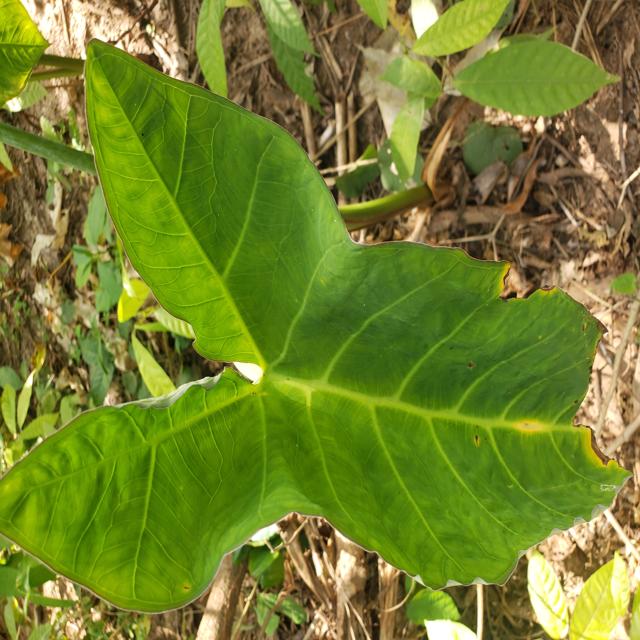
Label: Early_Blight